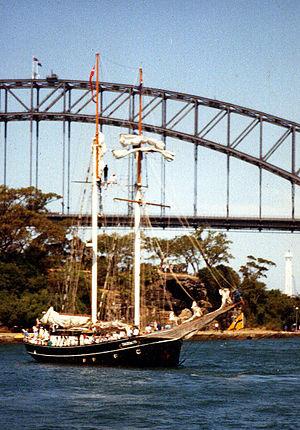
Le Tradewind est une goélette, à coque acier, construite en 1911 à Capelle aan den IJssel aux Pays-Bas.